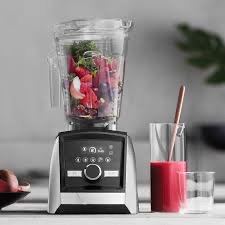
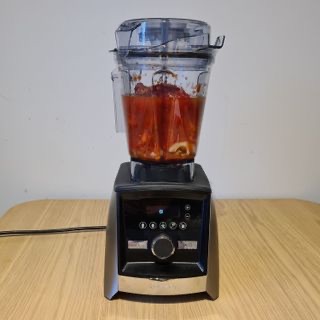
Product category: items_blender
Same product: yes